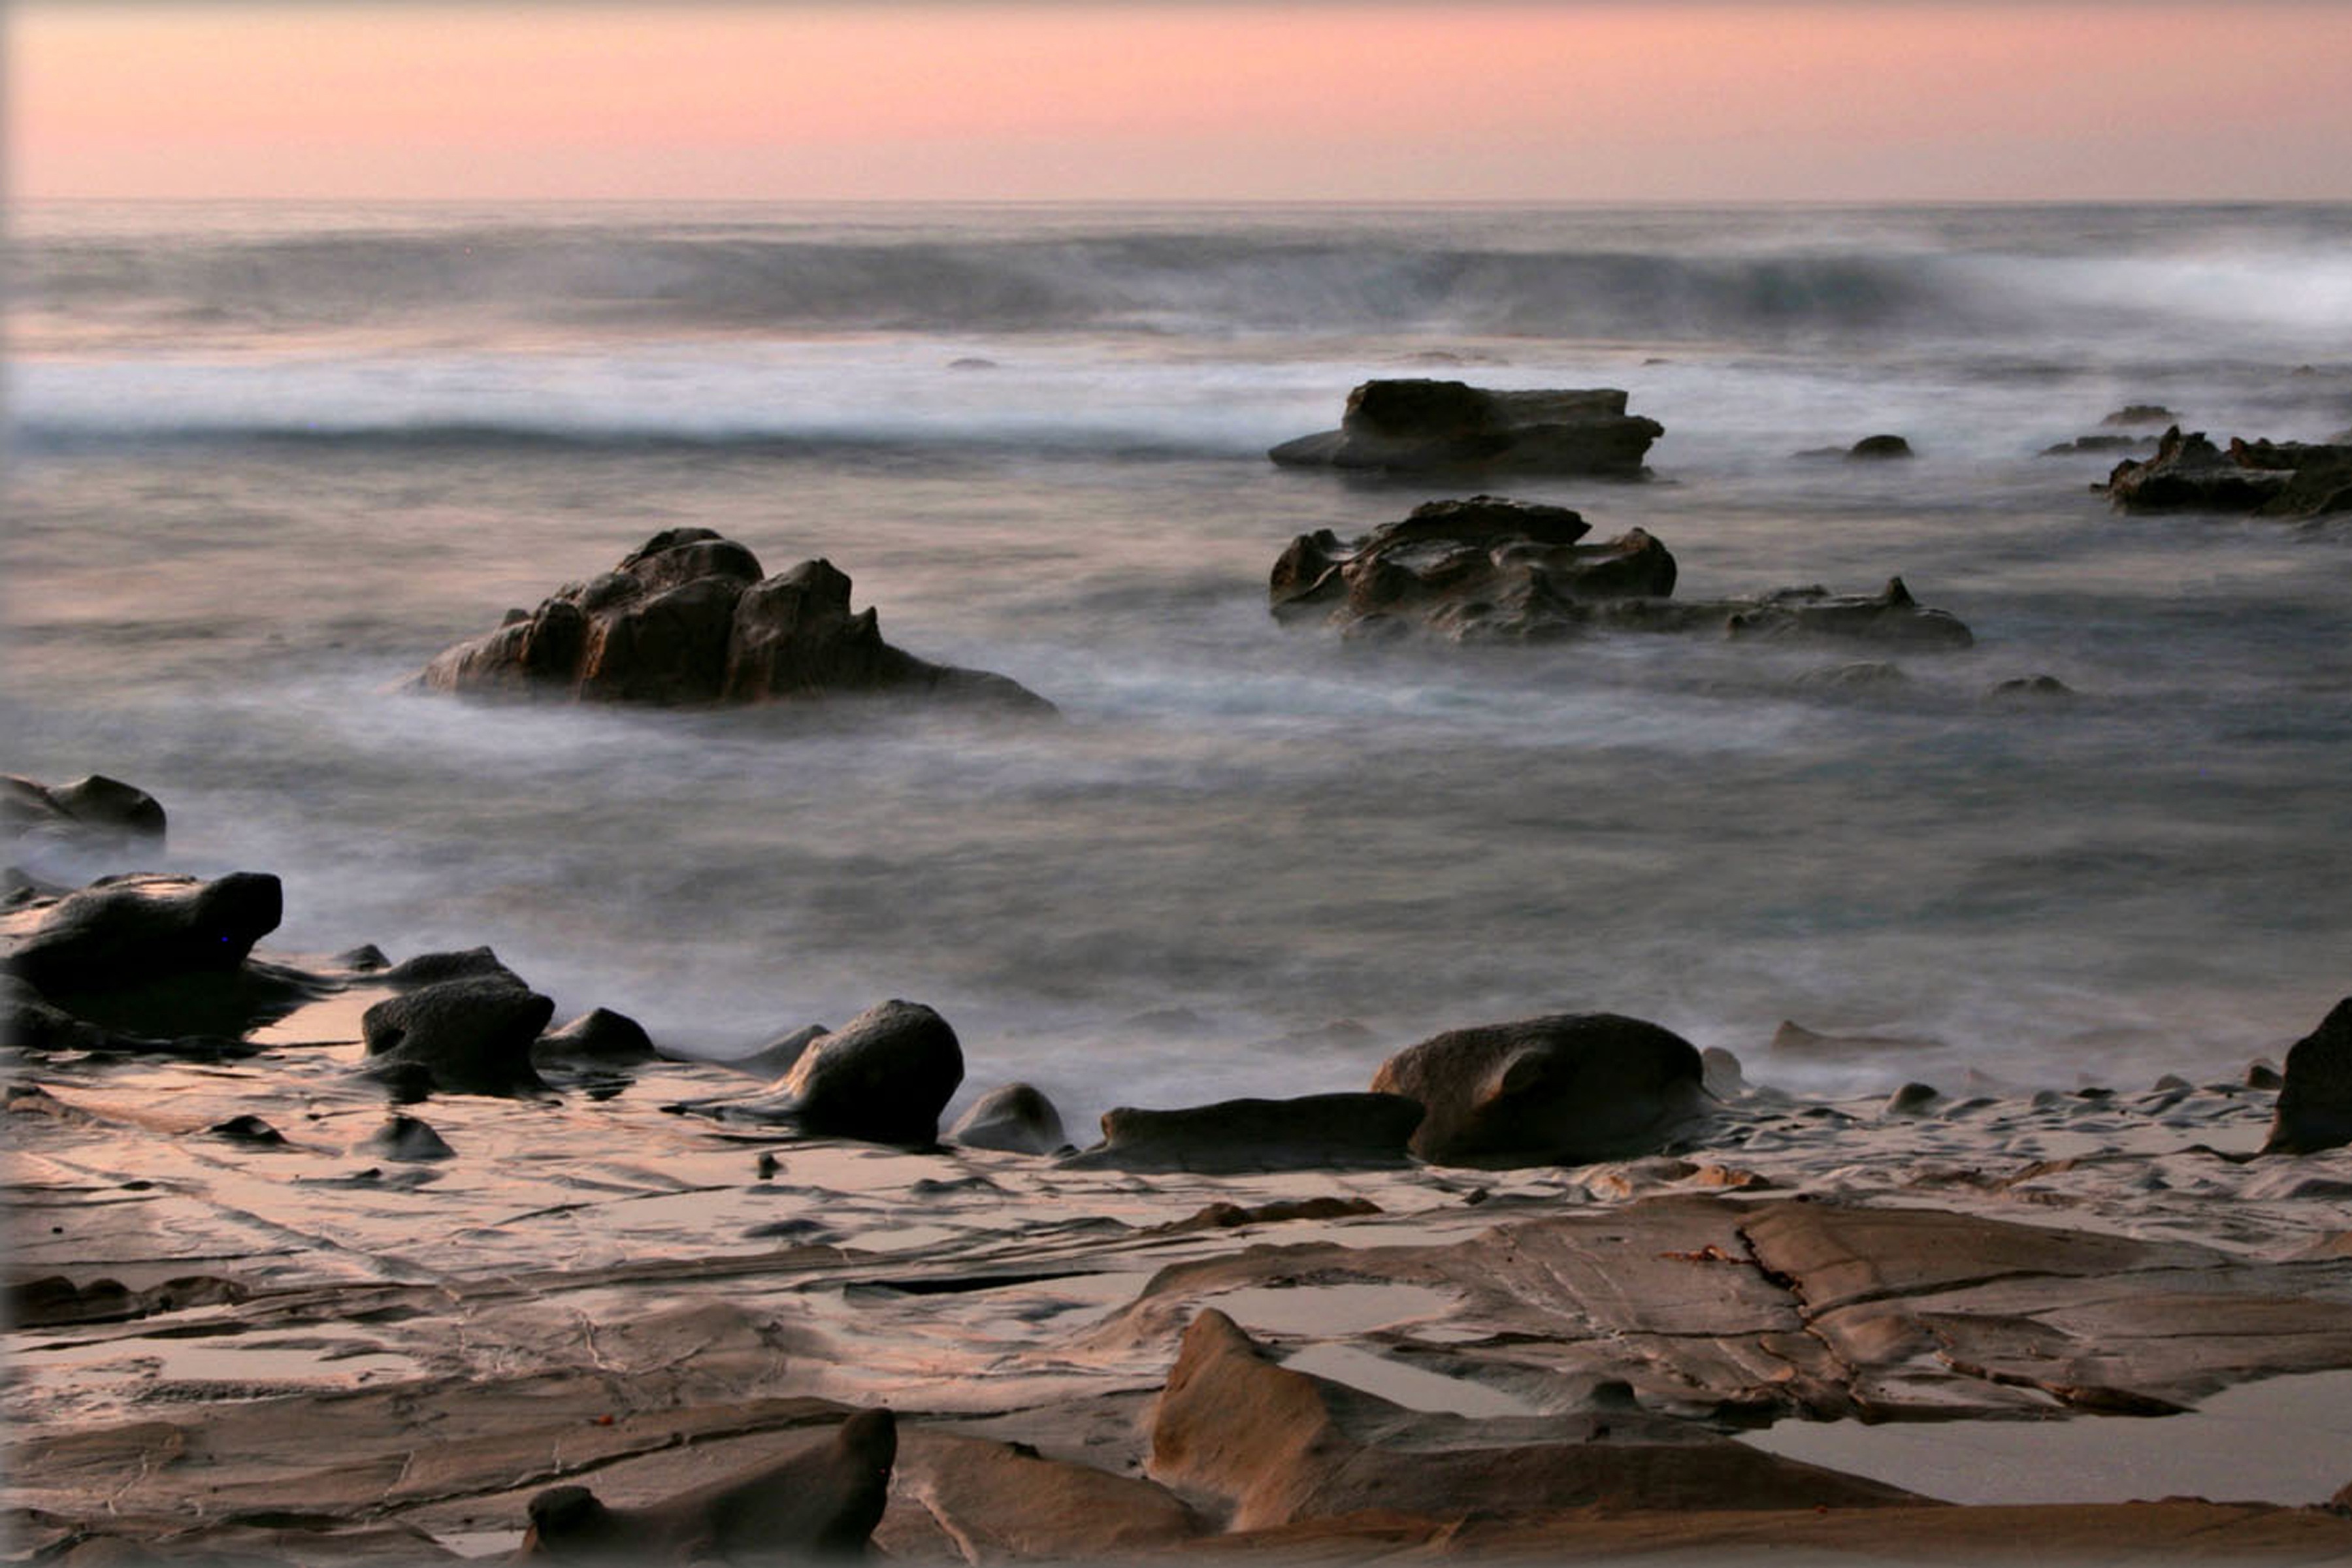
beach, sea, coast, sand, rock, ocean, horizon, cloud, sunrise, sunset, morning, shore, wave, dawn, dusk, cove, bay, material, body of water, rocks, cape, wind wave